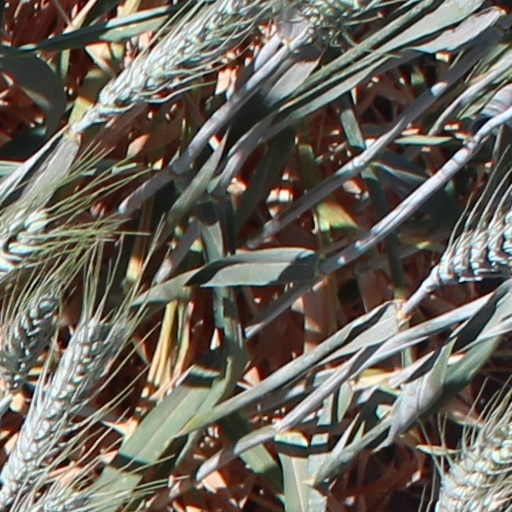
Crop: wheat